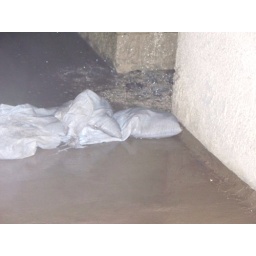
The water actually made it over the sand bags.